Sydney Stack

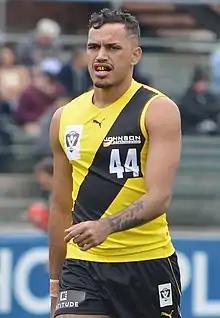
Stack with Richmond's VFL team in April 2021

Sydney Stack (born 28 April 2000) is a professional Australian rules footballer who played for the Richmond Football Club in the Australian Football League (AFL). He played junior representative football with Perth in the WAFL and represented Western Australia at national championships at under 18 level where he was named All-Australian in 2018. After being undrafted in 2018, Stack was signed by Richmond as a supplemental selection in 2019 and made his AFL debut in round 3, 2019.